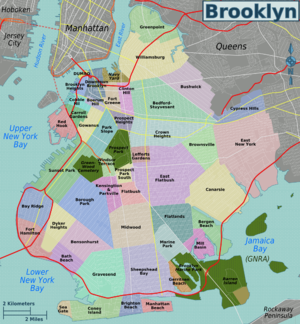
Cet article présente une liste des quartiers de la ville de New York.
Brooklyn est l'un des cinq arrondissements de New York, les quatre autres étant Manhattan, Queens, le Bronx et Staten Island. Il coïncide avec le comté de Kings, découpage administratif de l'État de New York, bien que ce dernier ne fonctionne pas comme un comté à proprement parler, car il n'a aucun pouvoir et dépend entièrement de l'autorité municipale. Avec une population de plus de 2 582 830 habitants en 2018, il s'agit de l'arrondissement le plus peuplé de la ville de New York.